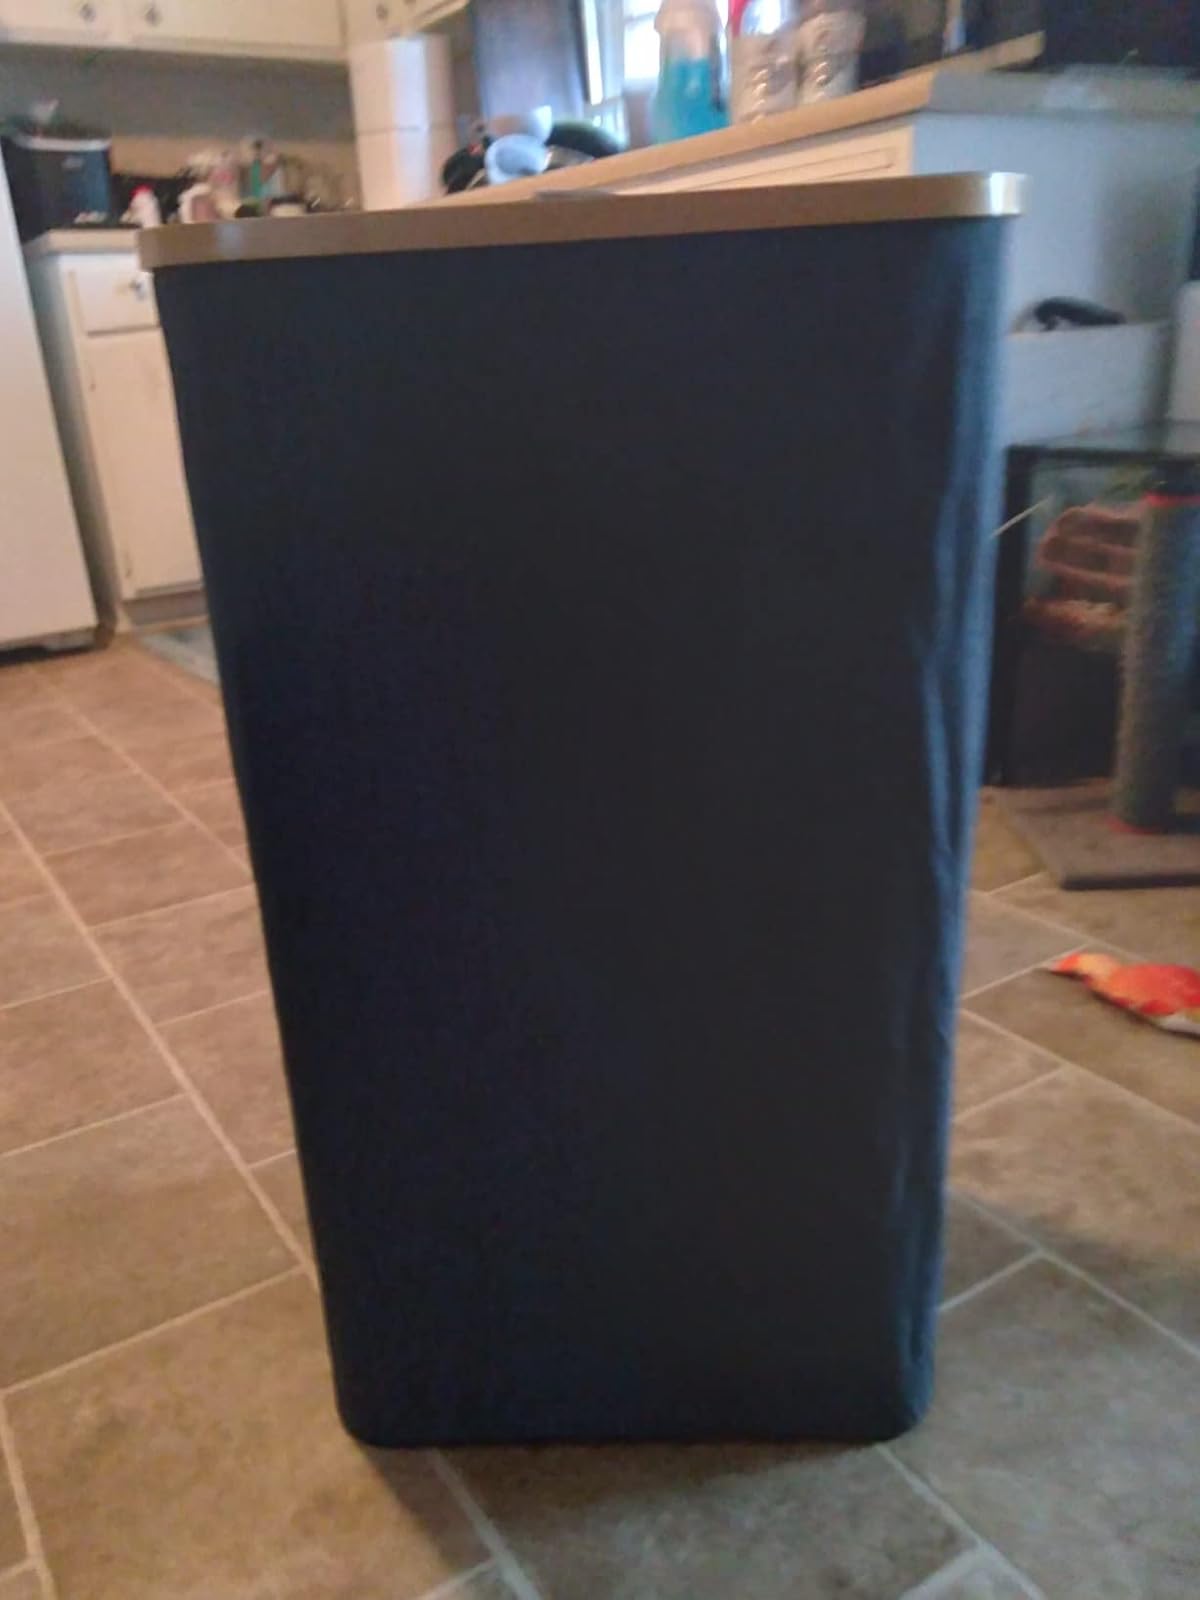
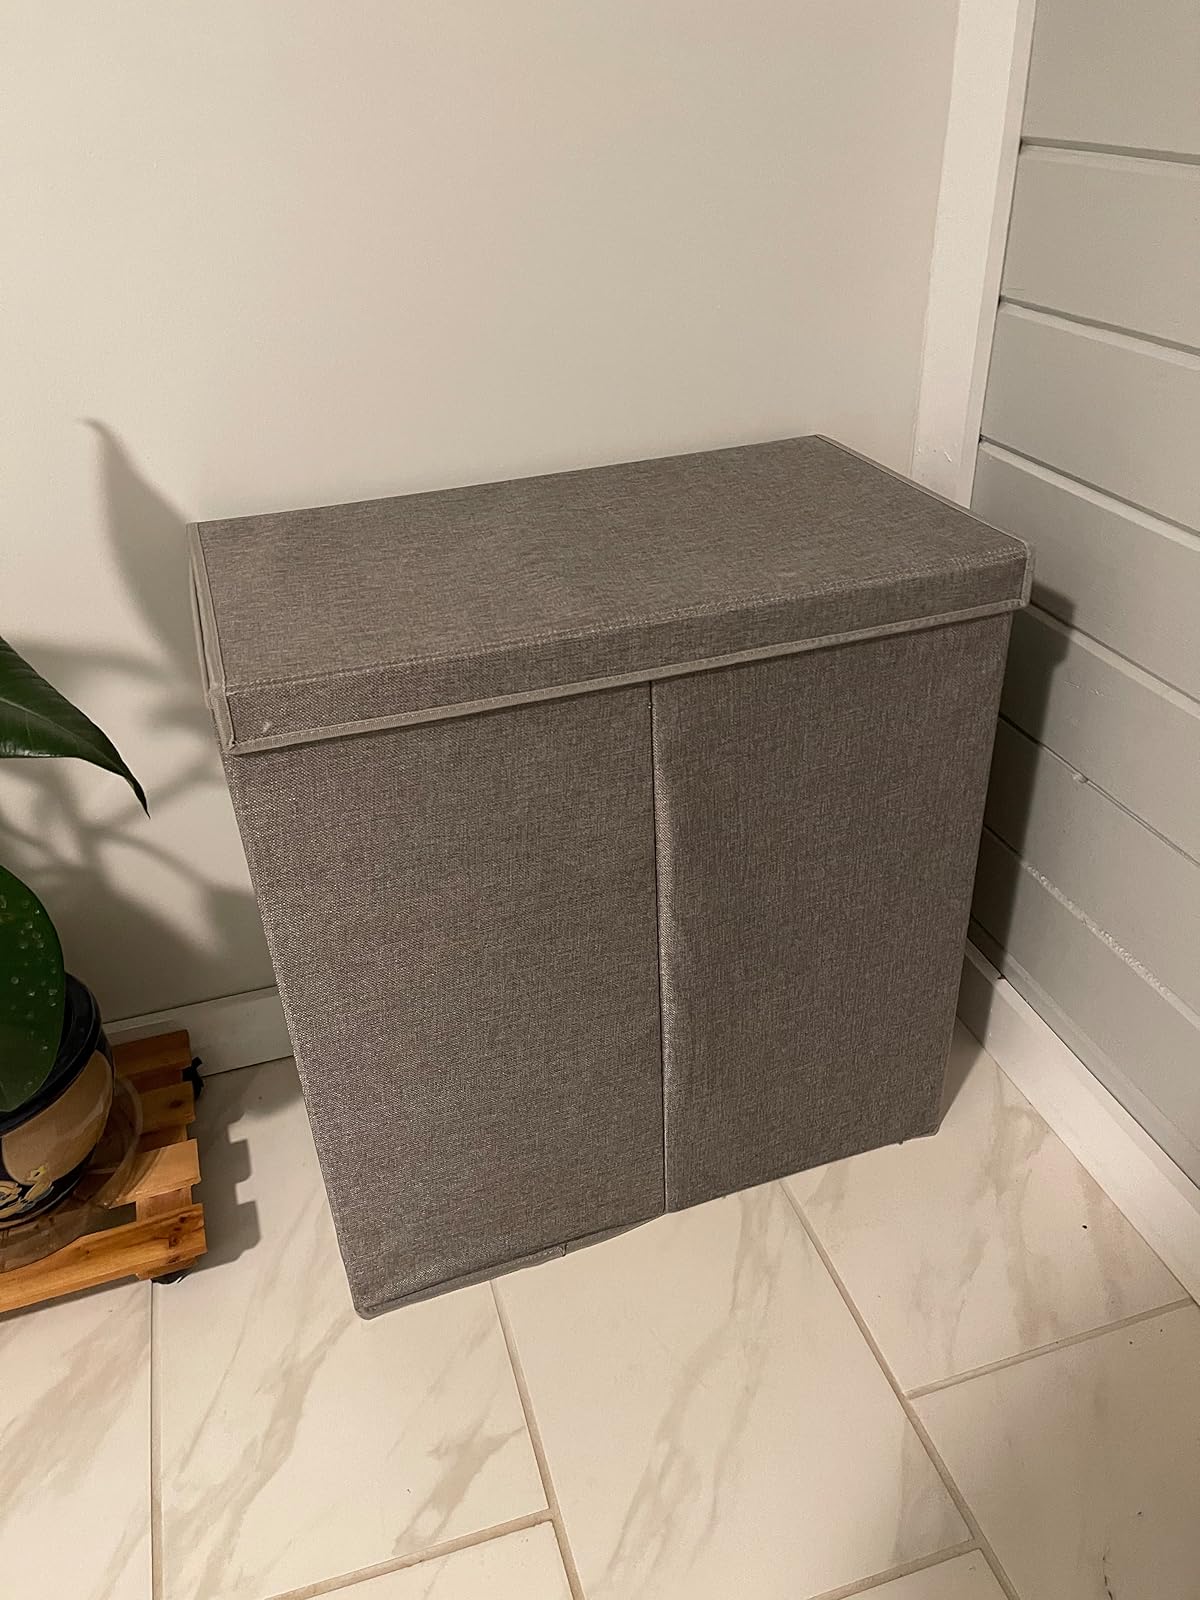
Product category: items_hamper
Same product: no